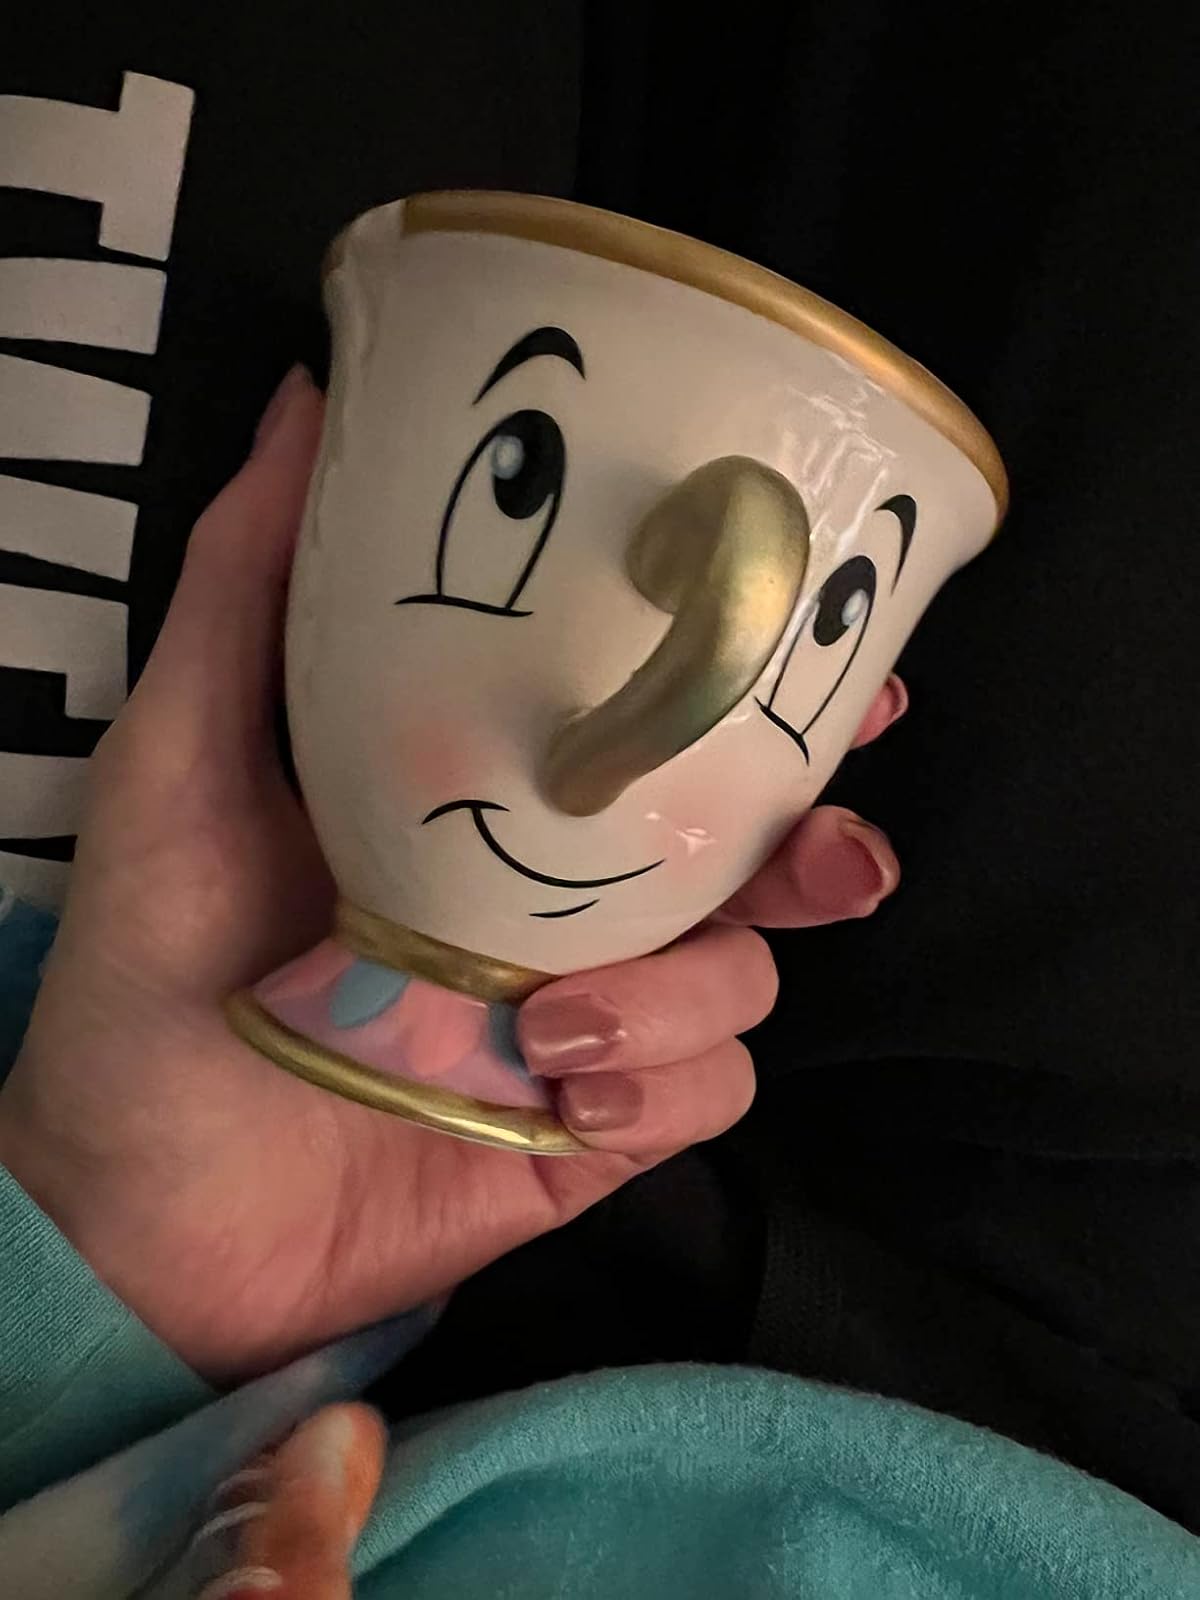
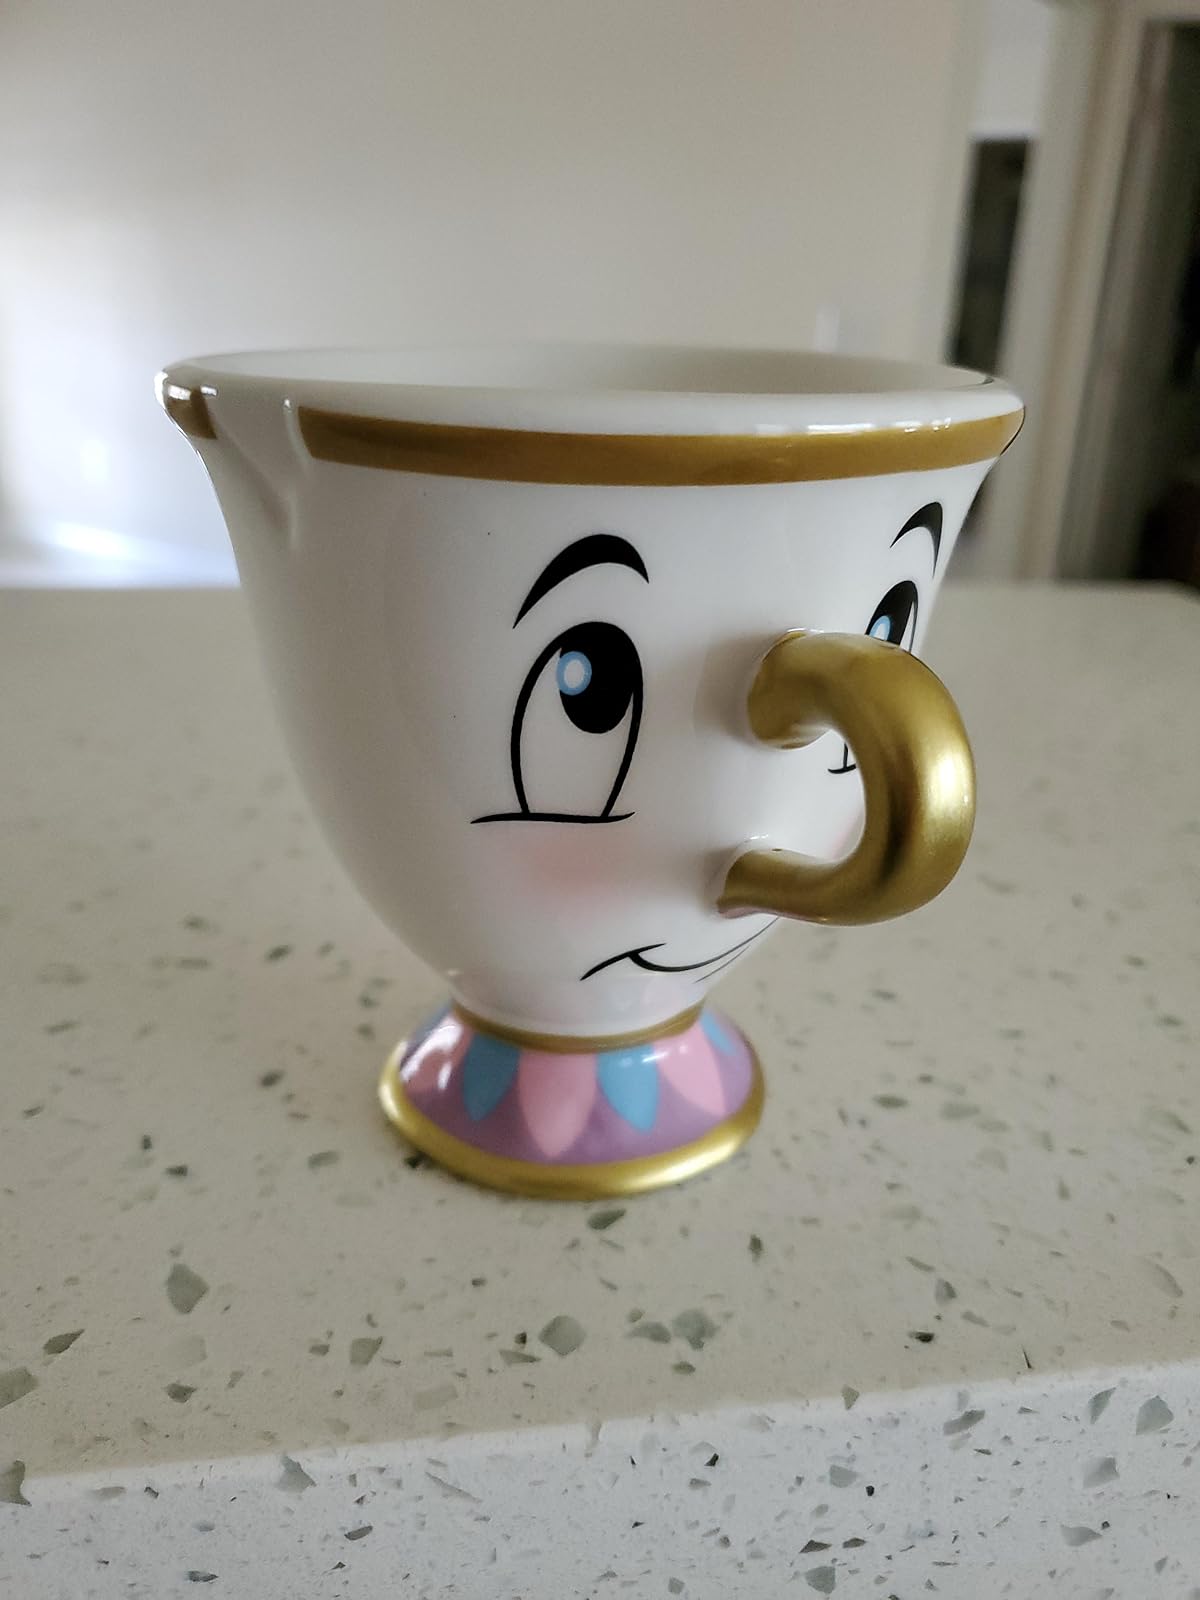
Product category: items_mug
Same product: yes